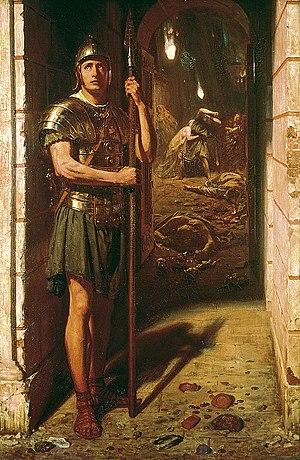
La destruction de Pompéi résulte de l'ensevelissement de la ville romaine sous les cendres libérées par l'éruption du Vésuve en octobre 79.